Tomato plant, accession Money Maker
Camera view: horizontal (90 deg, fisheye); turntable rotation: 240 degrees
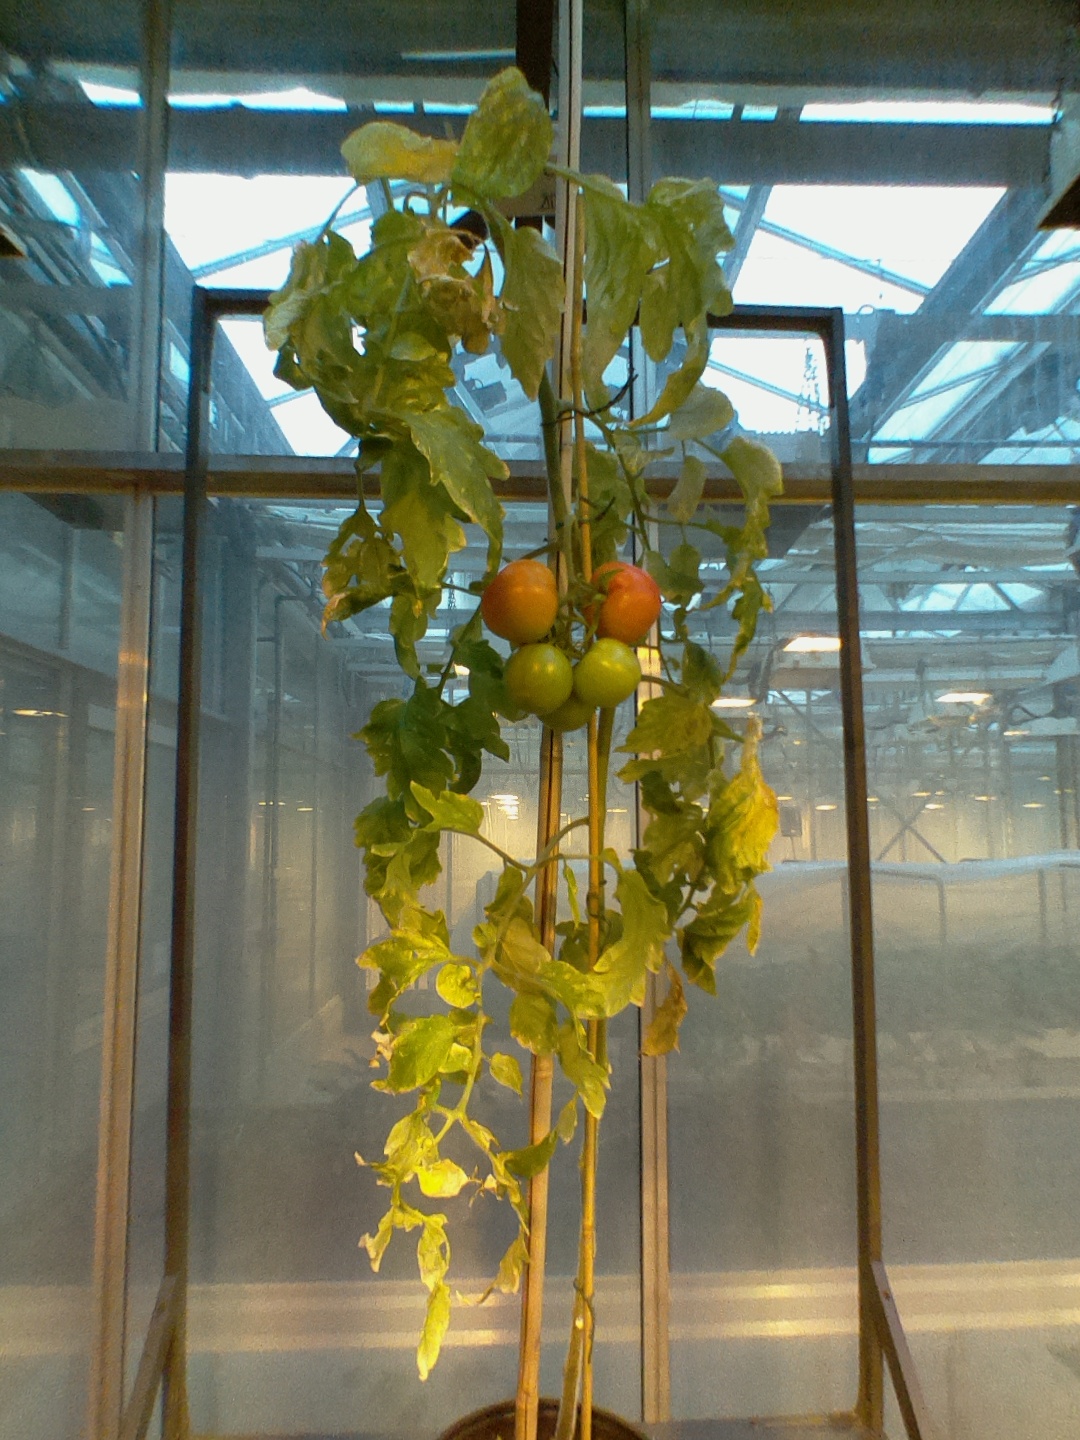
BBCH growth stage 81: 10%-20% of fruits show typical fully ripe color